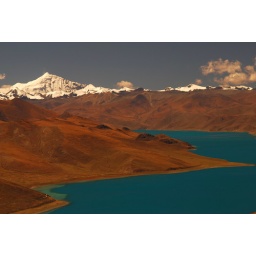
Nachkhangsa mountain above lake